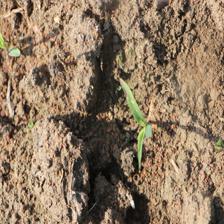
Label: Sorghum